Low-carbon diet

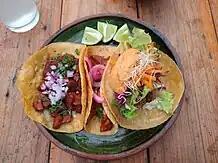
Vegan tacos from Mexico

A 2014 study into the real-life diets of British people estimated their greenhouse gas footprints in terms of kilograms of carbon dioxide equivalent per day: